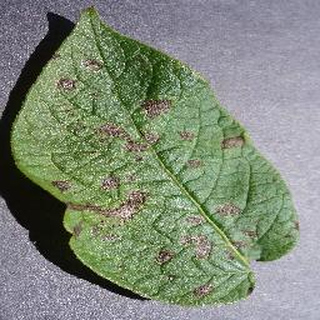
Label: potato_early_blight